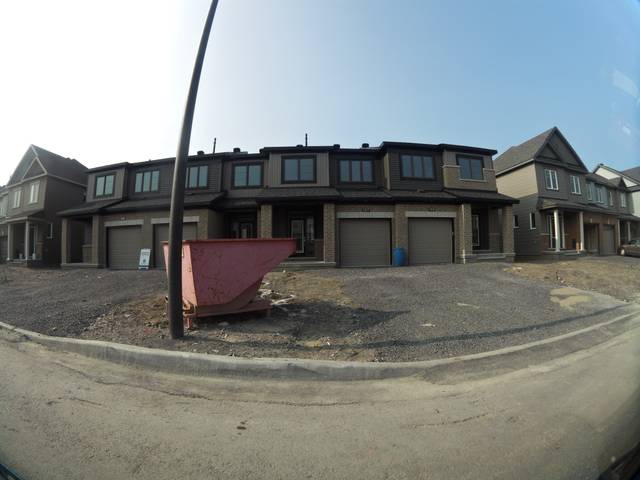
Region: Canada
Coordinates: 45.448, -75.485